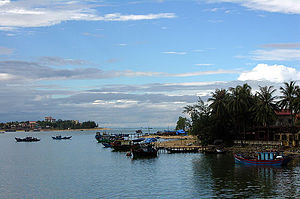
Dong Hoi
Nhat Le River in Dong Hoi
Đồng Hới er en by i det centrale Vietnam med et indbyggertal på cirka 103.000. Byen er hovedstad i Quang Binh. Byen ligger ved kysten til det Sydkinesiske hav, og er en af landets vigtigste havnebyer. Dong Hoi Lufthavn er beliggende ved byen. Phong Nha-Ke Bang, en nationalpark som i 2003 kom på UNESCOs verdensarvsliste, ligger 50 km syd for Dong Hoi.